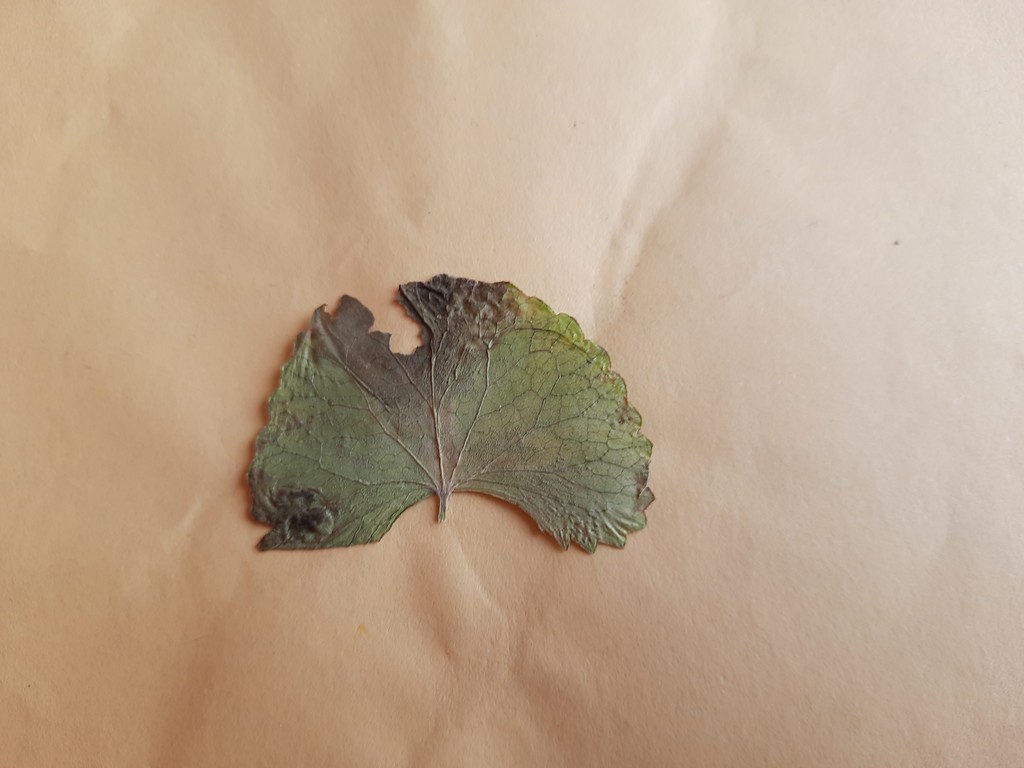
Label: Dried